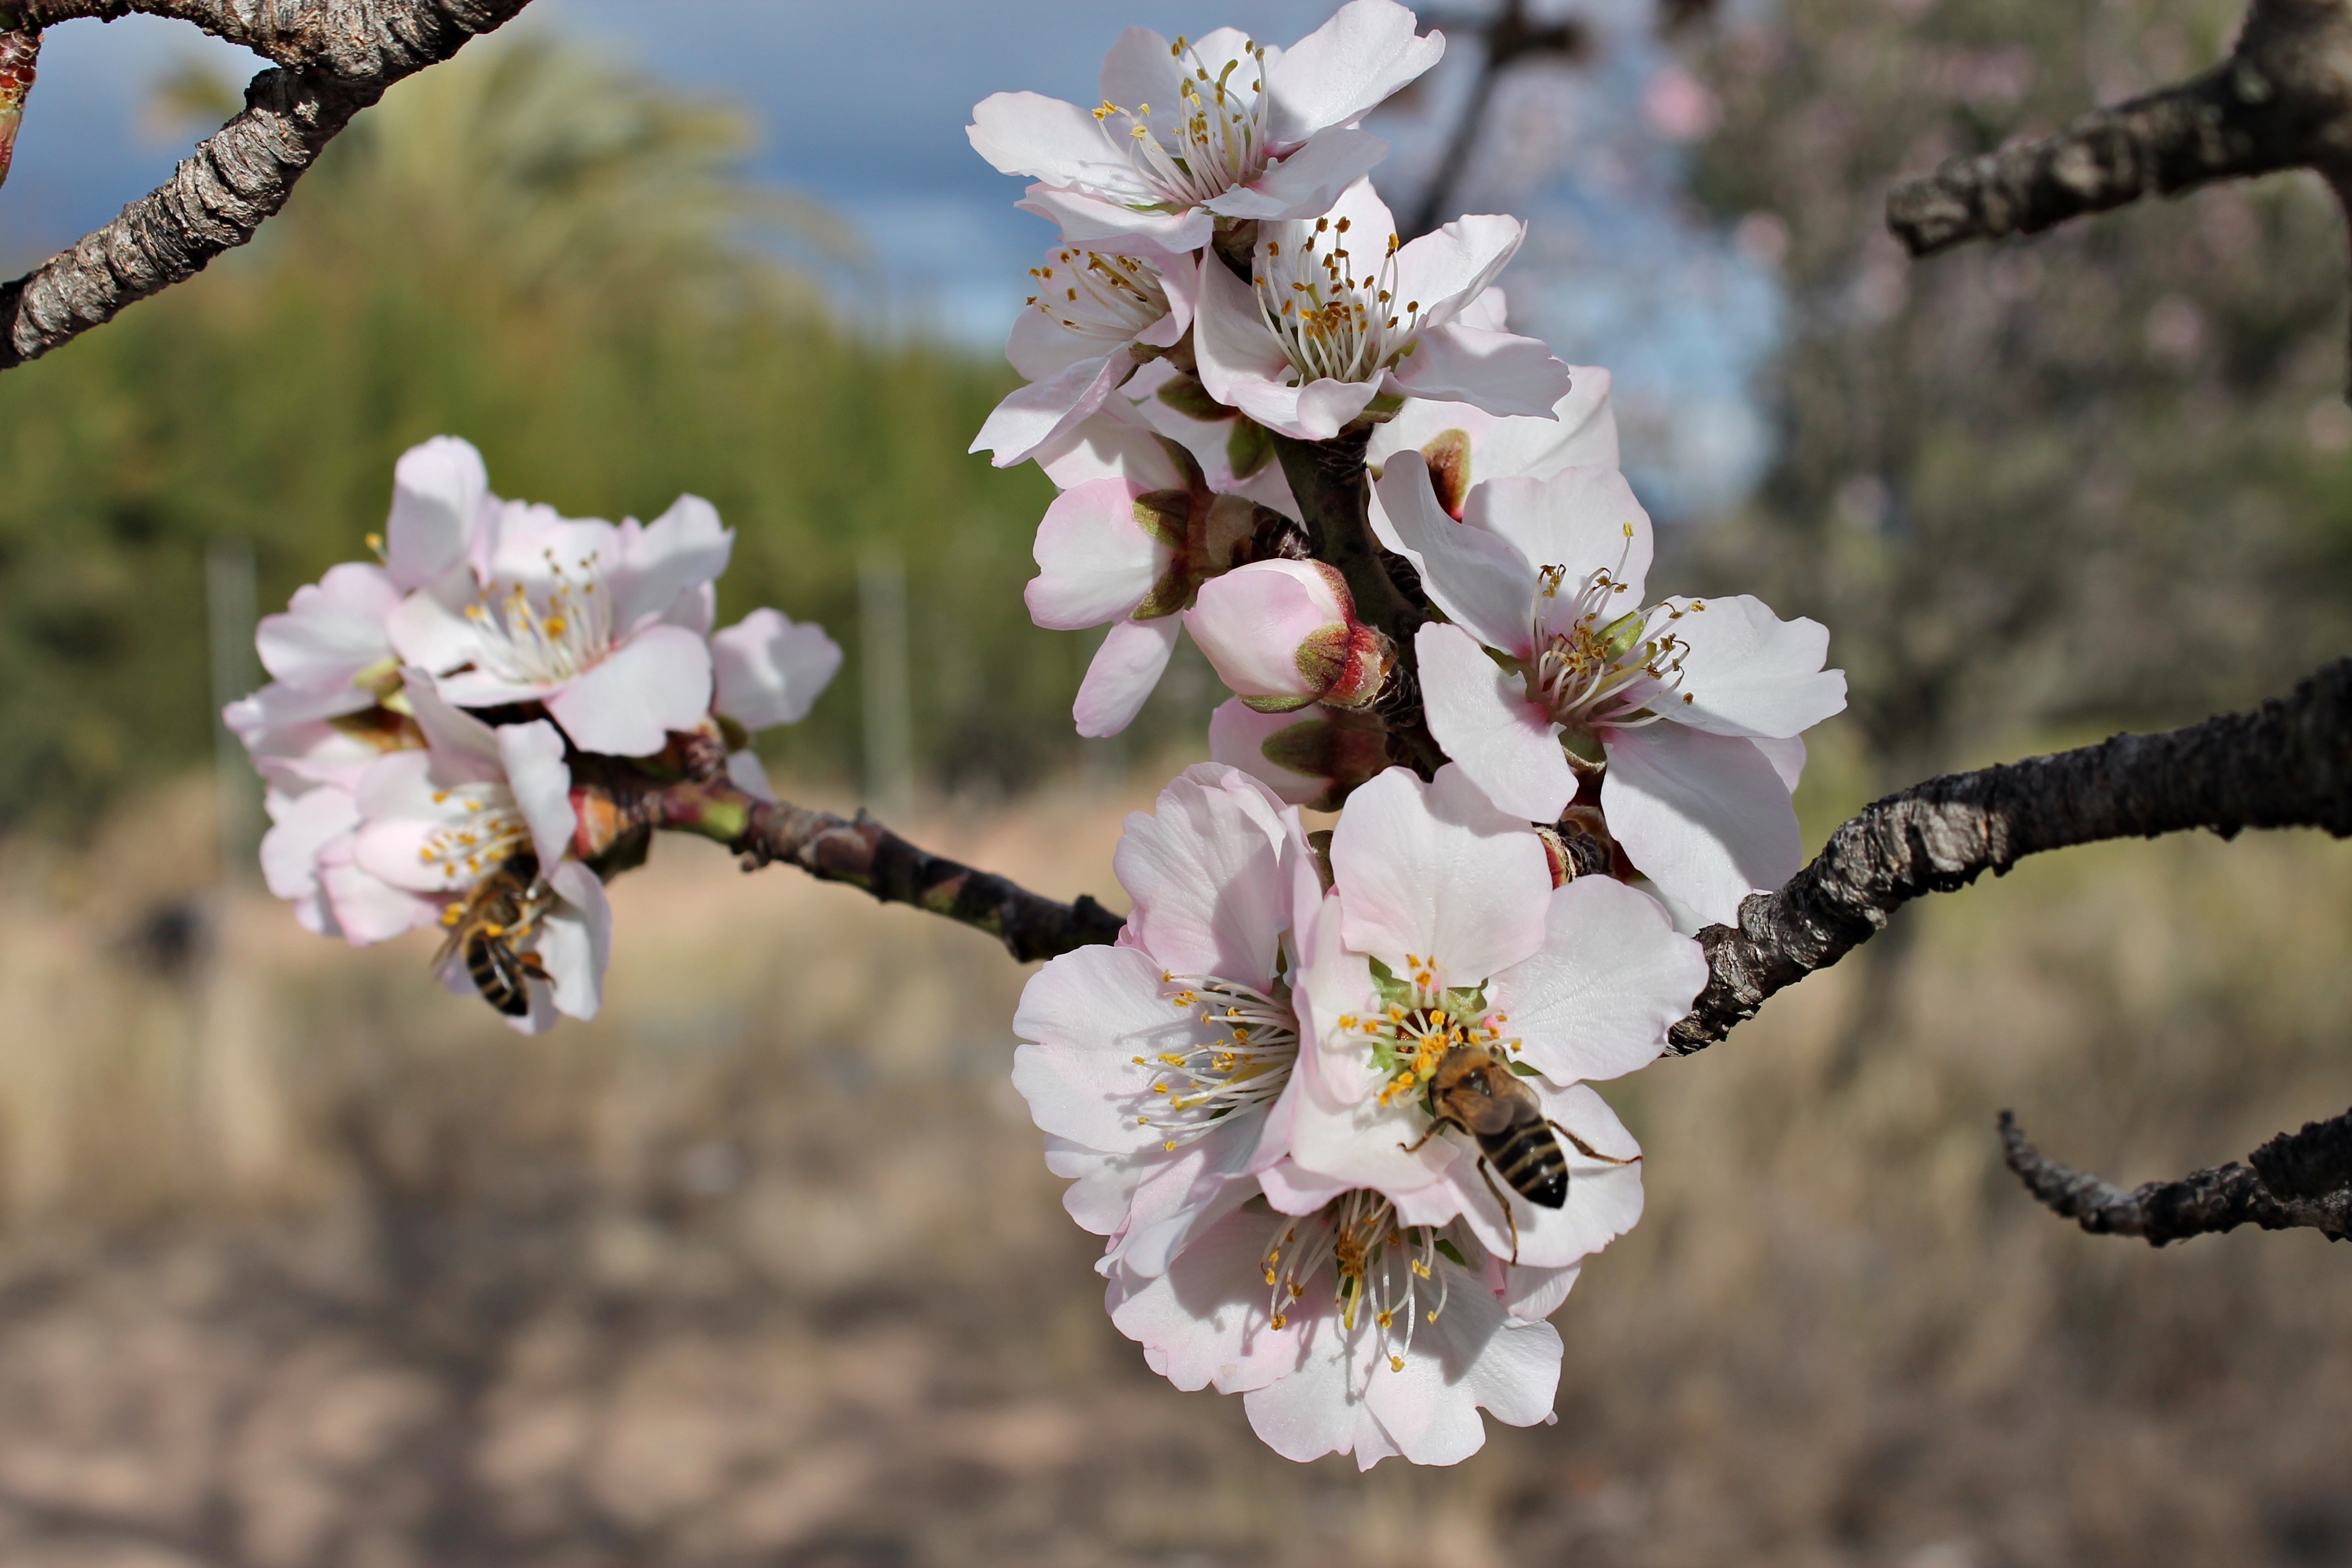
branch, blossom, plant, fruit, flower, honey, pollen, food, spring, produce, botany, flora, cherry blossom, twig, insects, beautiful, flowering, bees, macro photography, flowering plant, rose family, almond flower